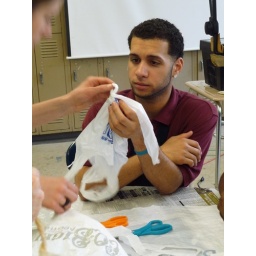
Making plant containers from plastic bags by weaving.